2020 NBA Bubble

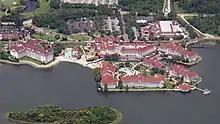
Aerial photo of the blue NBA Bubble fence through Disney's Grand Floridian. This fence isolated player lodging.

There were 22 teams that were invited to the bubble, the 16 teams in playoff position and the six teams within six games of playoff position, with their seeding and overall records.